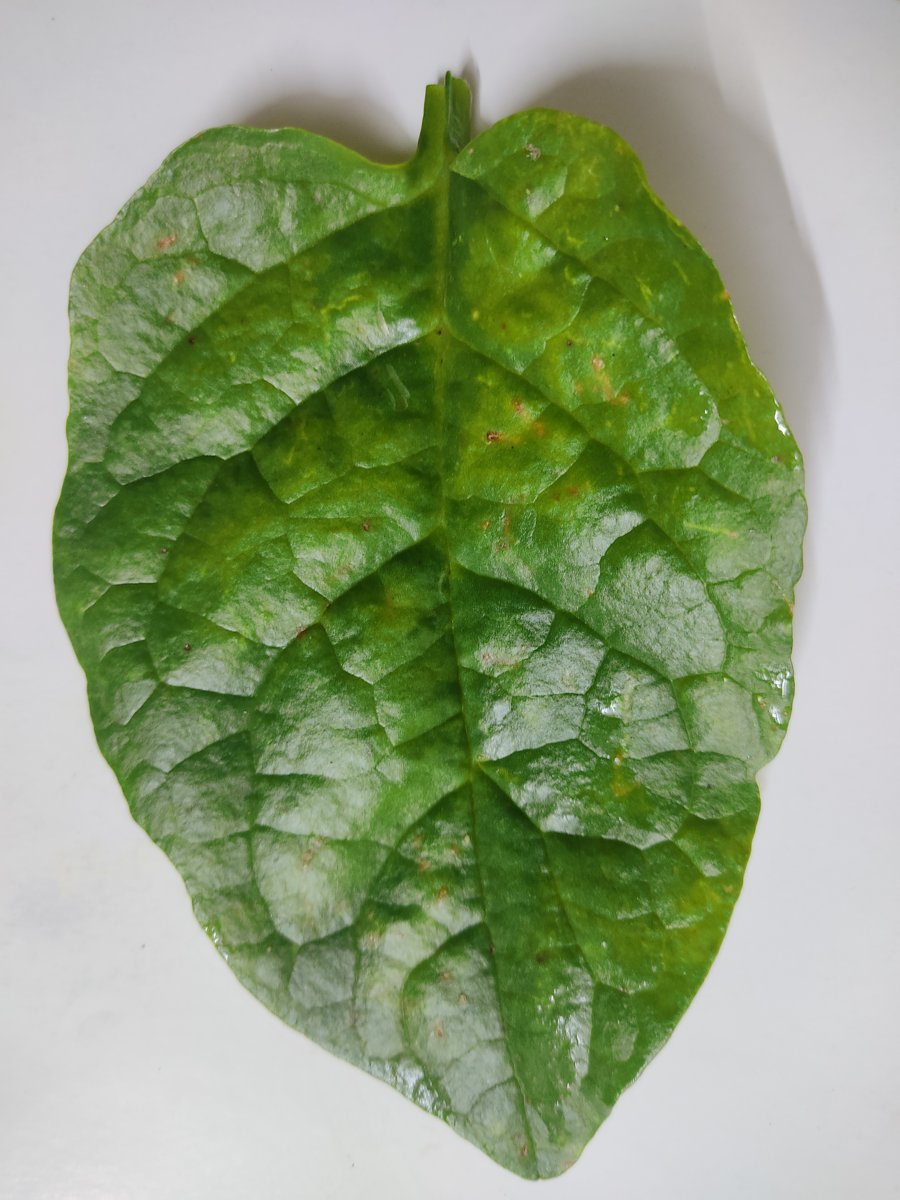
Label: Bacterial-Spot